Charles Henry Marshall

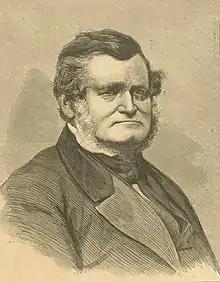
His father, Captain Charles H. Marshall

Marshall was born on February 19, 1838, in Easton, New York. He was the son of Capt. Charles Henry Marshall (1792–1865) and Fidelia (née Wellman) Marshall (1800–1840). His siblings were Mary Marshall (the wife of William Allen Butler and mother of Howard Russell Butler), Fidelia Wellman Marshall, Malvina Marshall (who married Daniel Sidney Appleton), and Helen Marshall (wife of William Stanley Haseltine). His father was a businessman and merchant who fought in the War of 1812 and became the proprietor of Black Ball Packet Line.